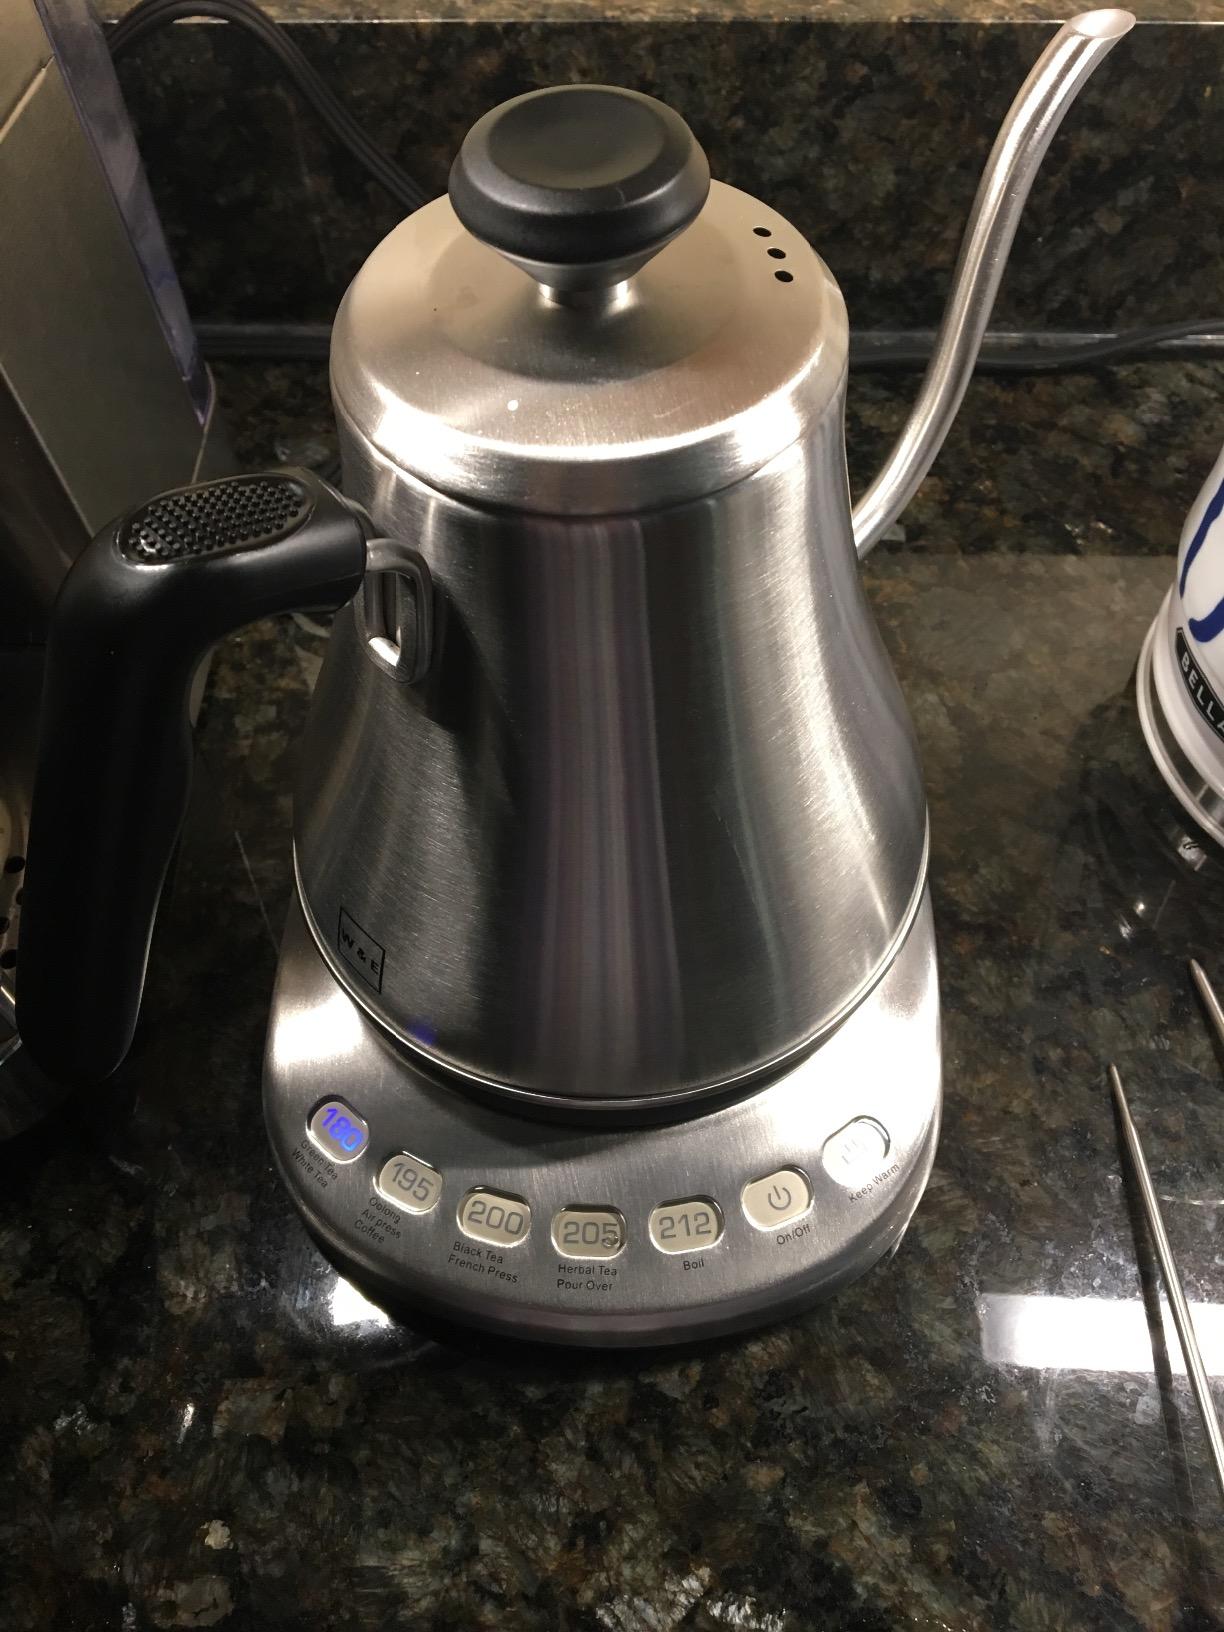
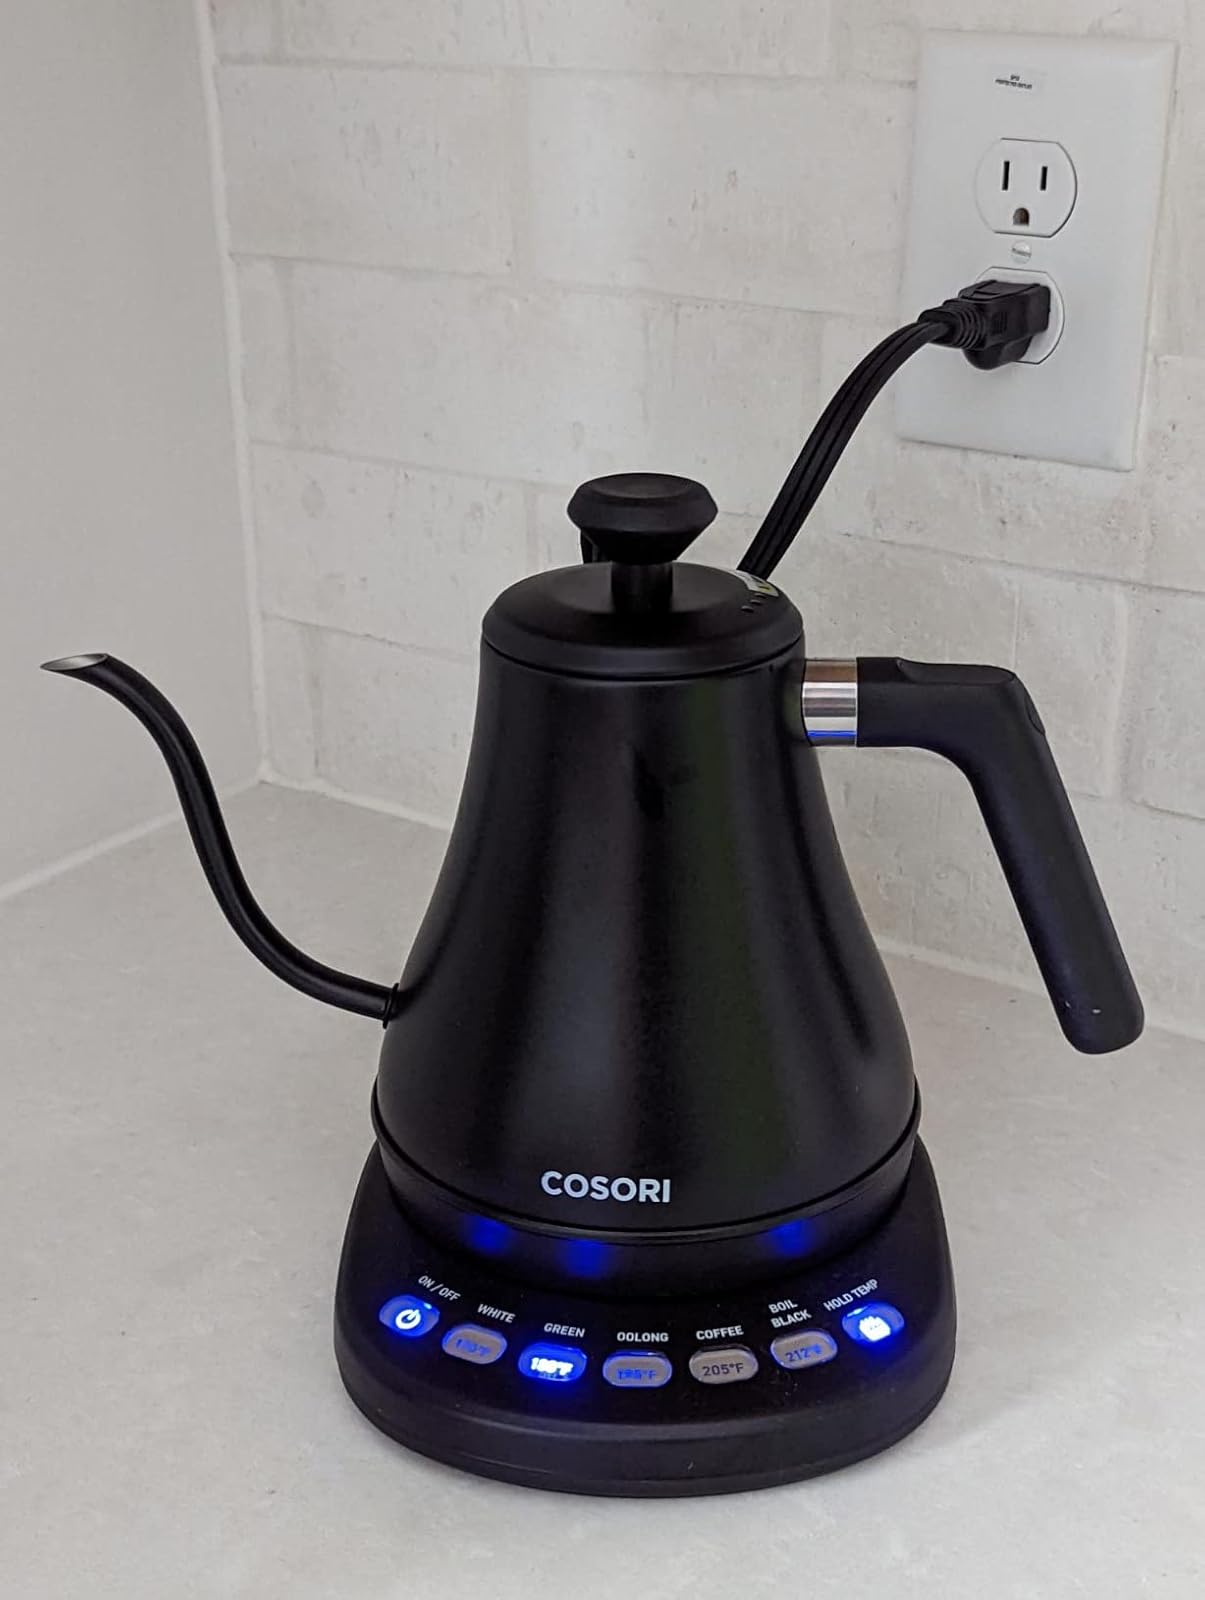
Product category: items_kettle
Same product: no